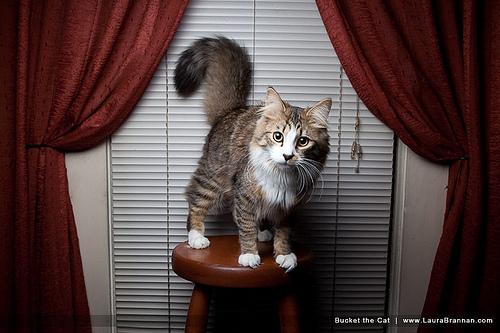
Breed: Maine Coon